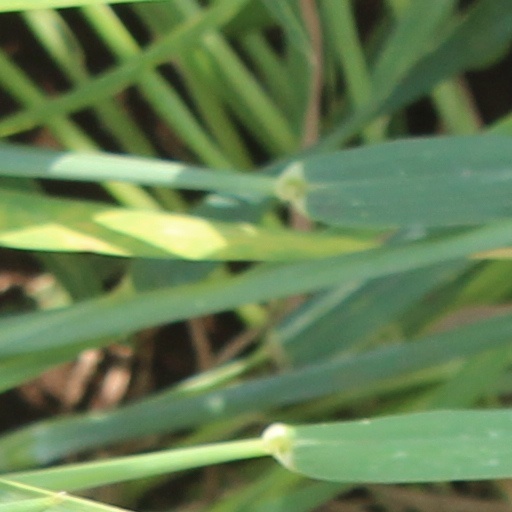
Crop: wheat